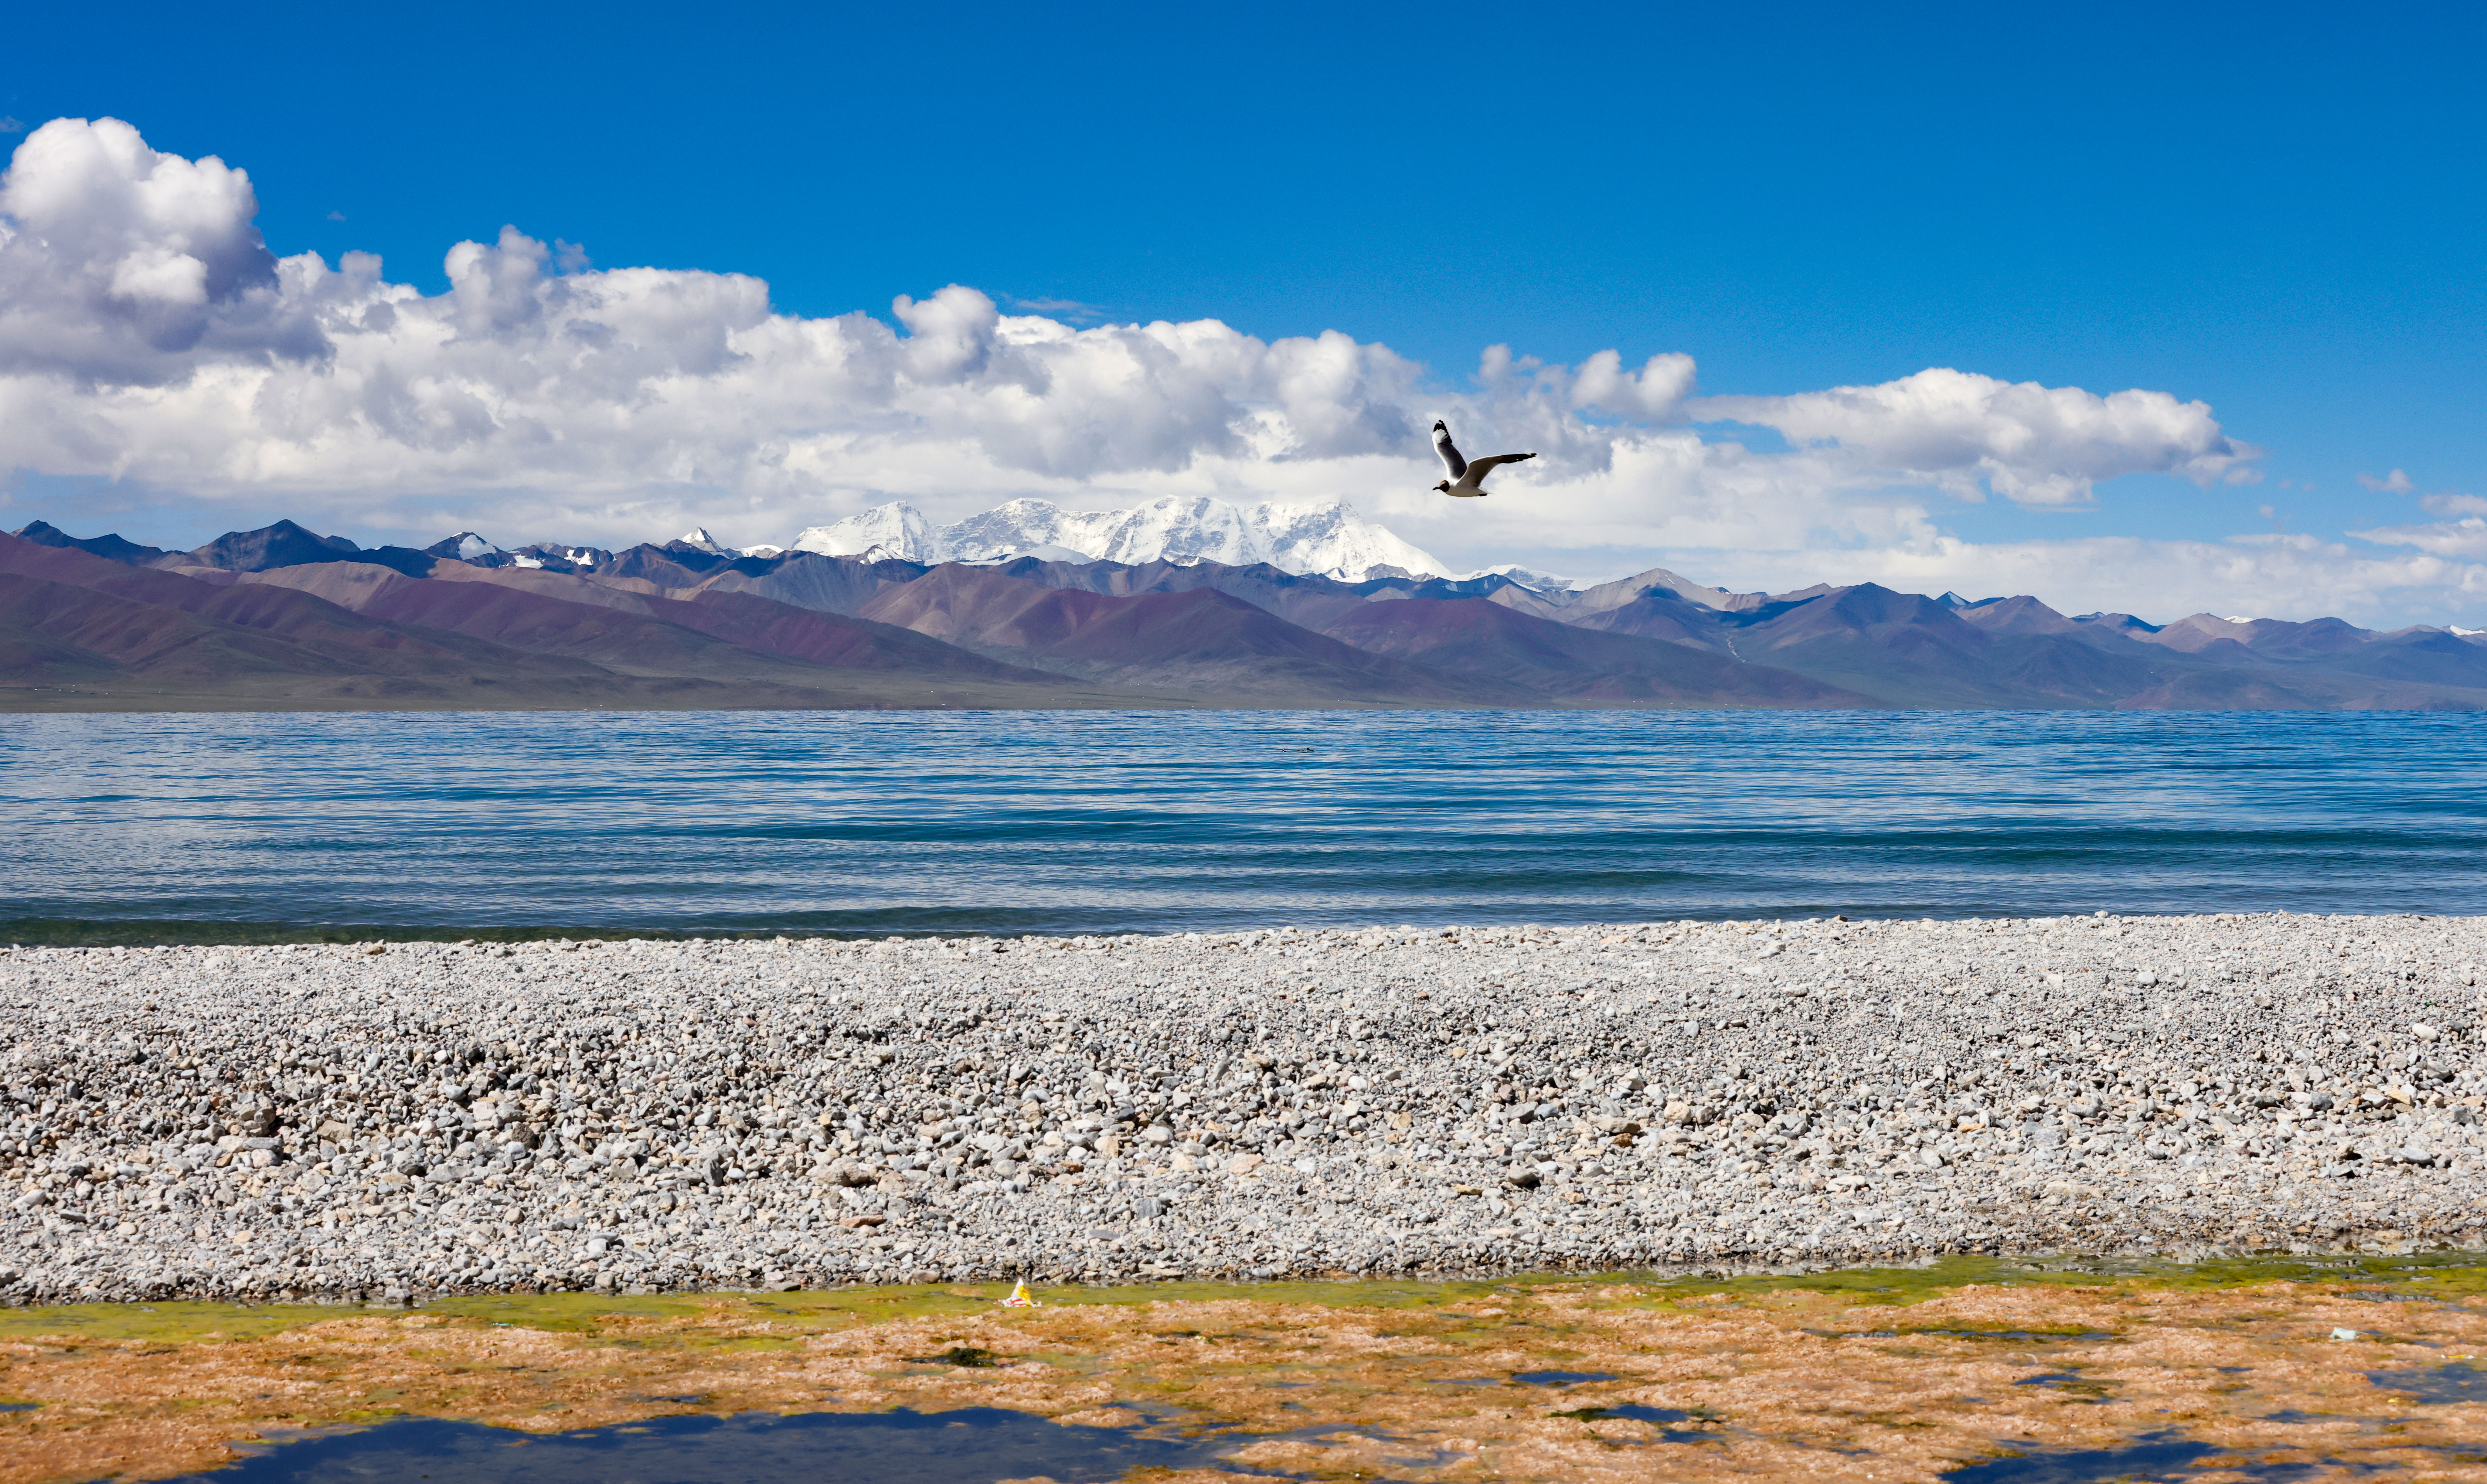
xizang, tibet, lakes, snow mountain, plateau, namtso, lhasa, Nyenchen Tanglha, cloud, water, sky, blue, mountain, bird, coastal and oceanic landforms, lake, cumulus, landscape, horizon, wind wave, grassland, mountain range, natural landscape, calm, beach, wind, hill, ice cap, shore, seabird, wave, reservoir, fell, winter, wing, ocean, reflection, sand, coast, loch, bay, kite sports, sound, air sports, steppe, lake district, glacial landform, tide, glacier, wildlife, inlet, windsports, tundra, arctic, flight, charadriiformes, vacation, rock, sea